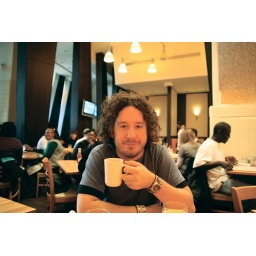
Me drinking coffee at breakfast (and basking in the red glow of the wall behind Anna)